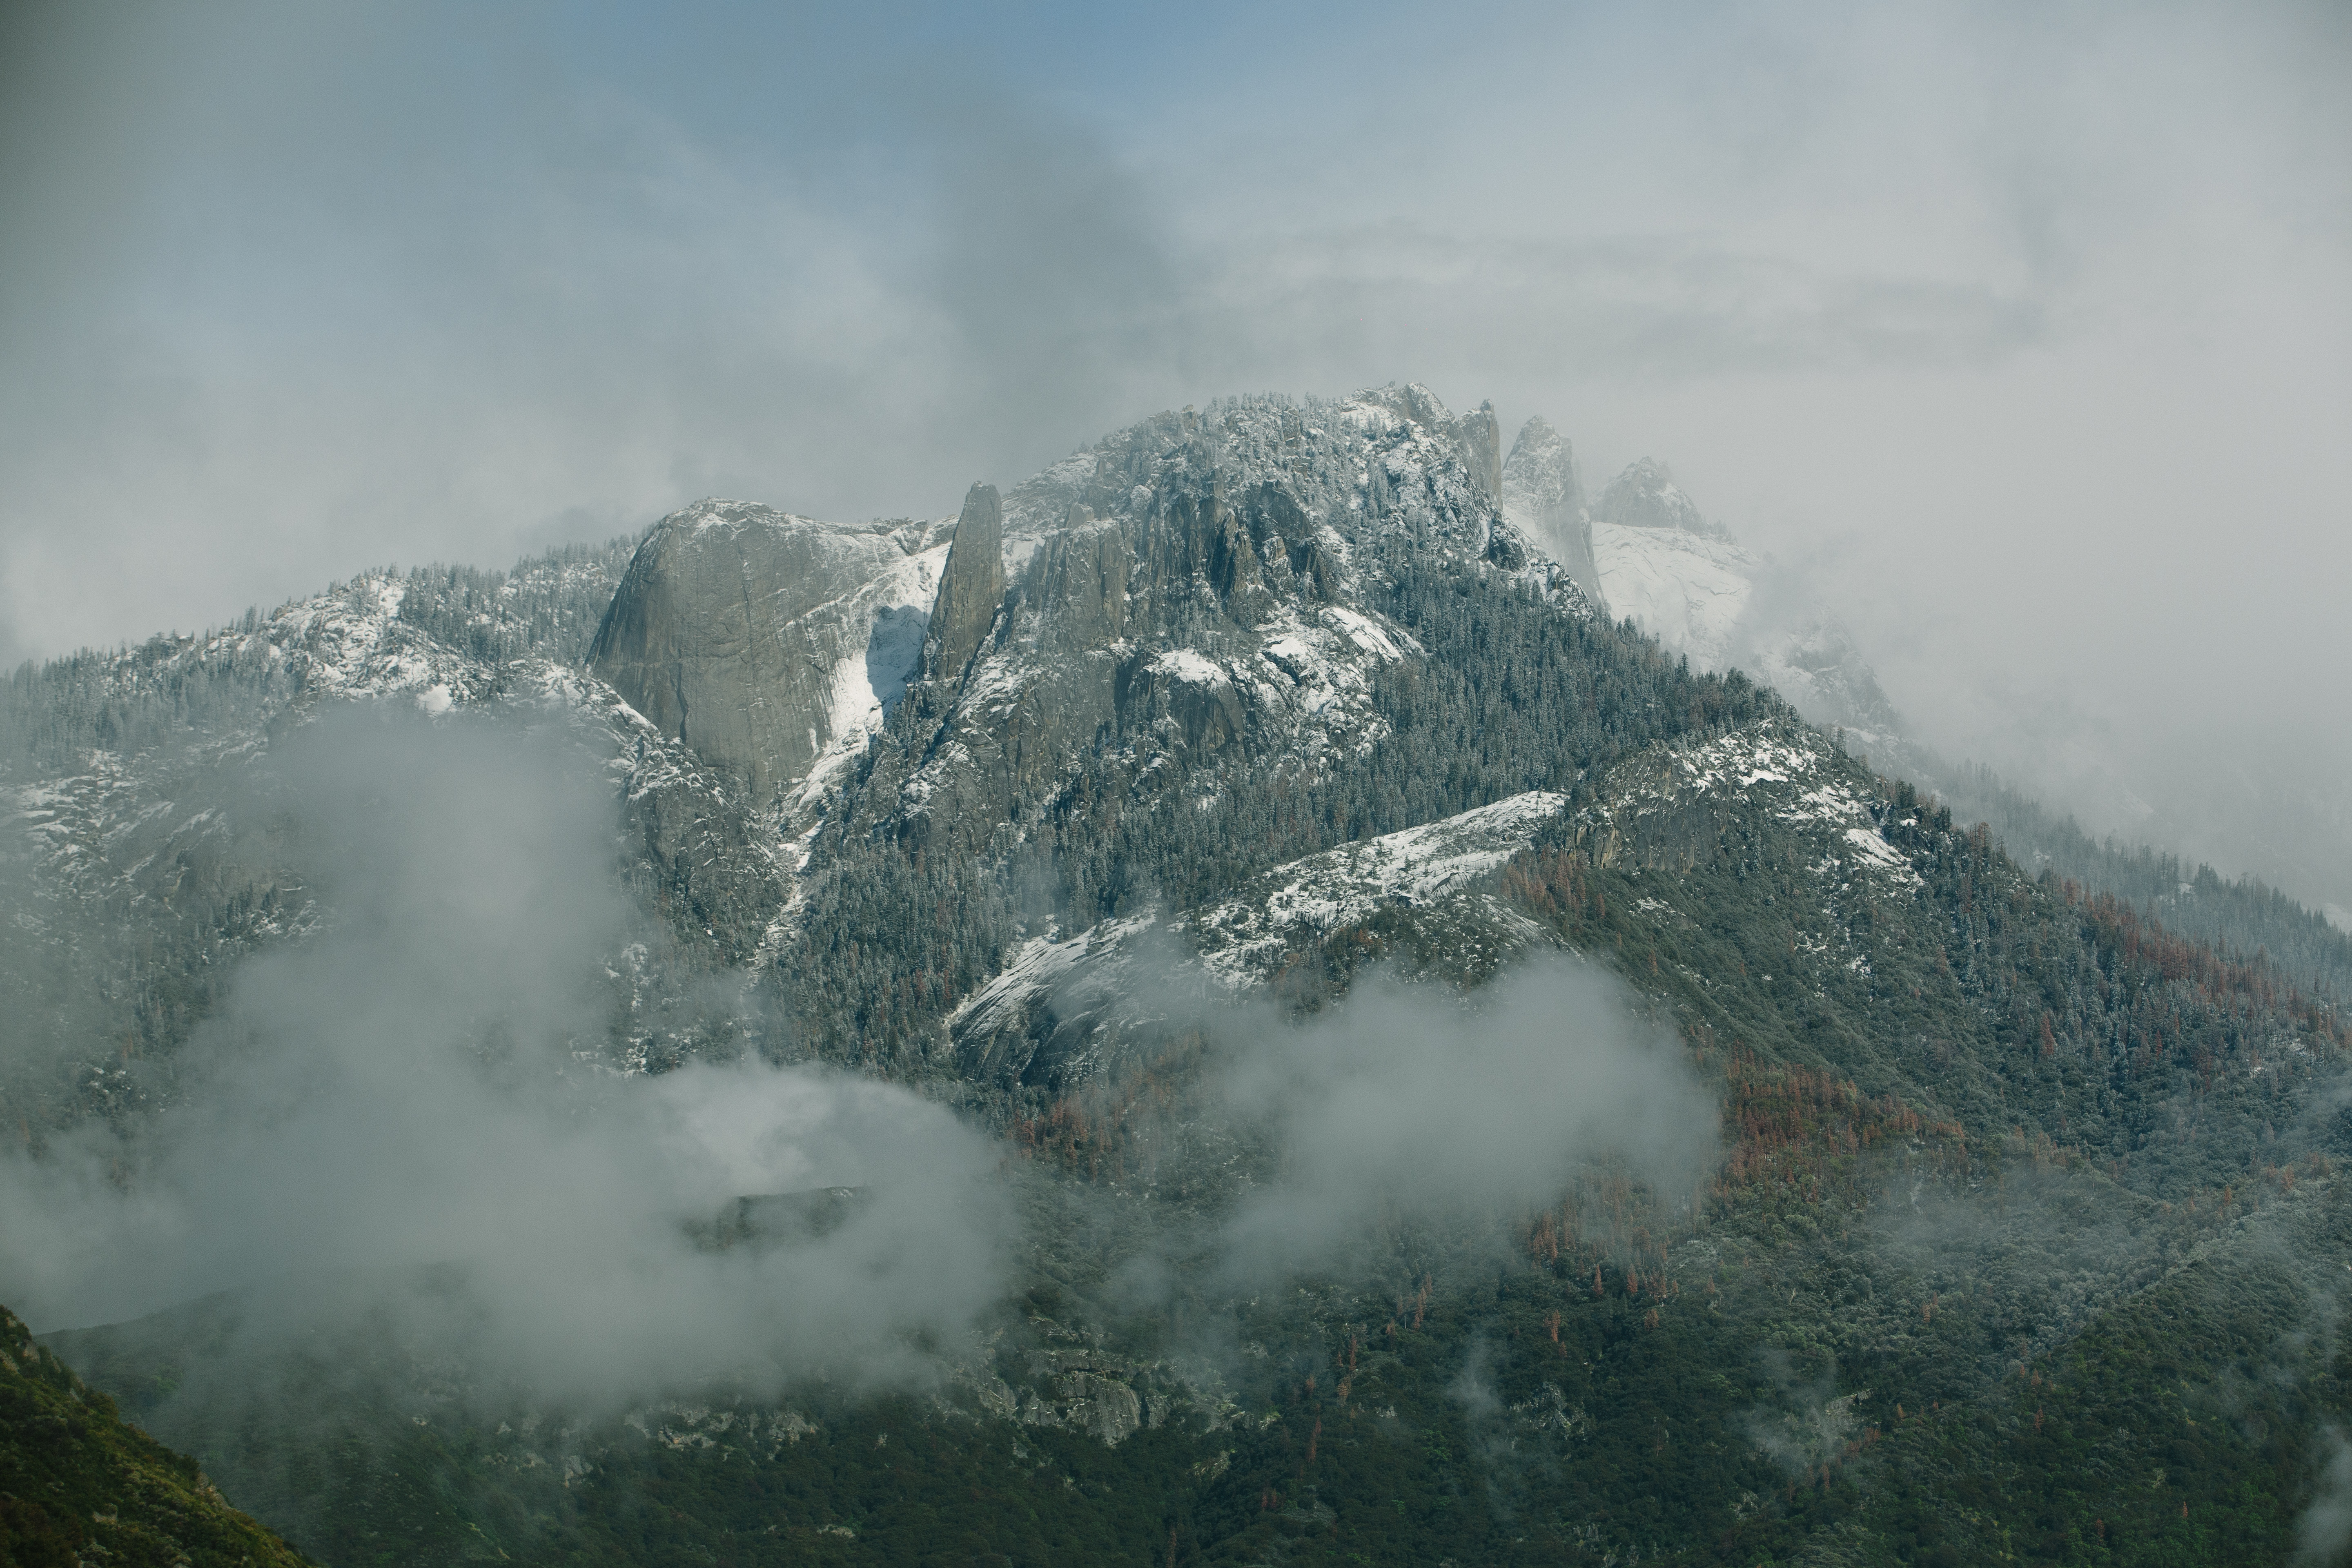
landscape, nature, mountain, snow, cold, winter, cloud, mist, mountain range, weather, ridge, summit, mountain peak, alps, plateau, landform, rocky mountain, geographical feature, atmospheric phenomenon, mountainous landforms, geological phenomenon